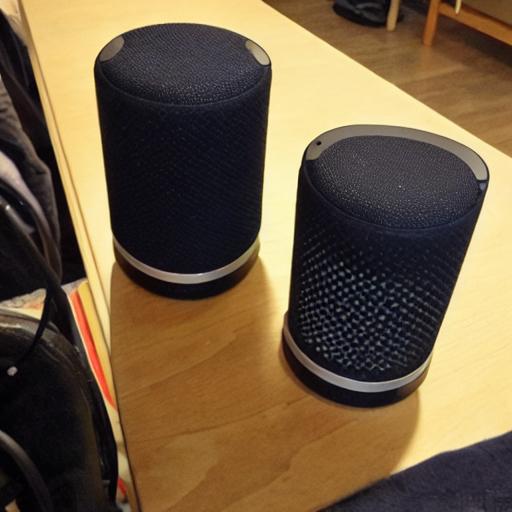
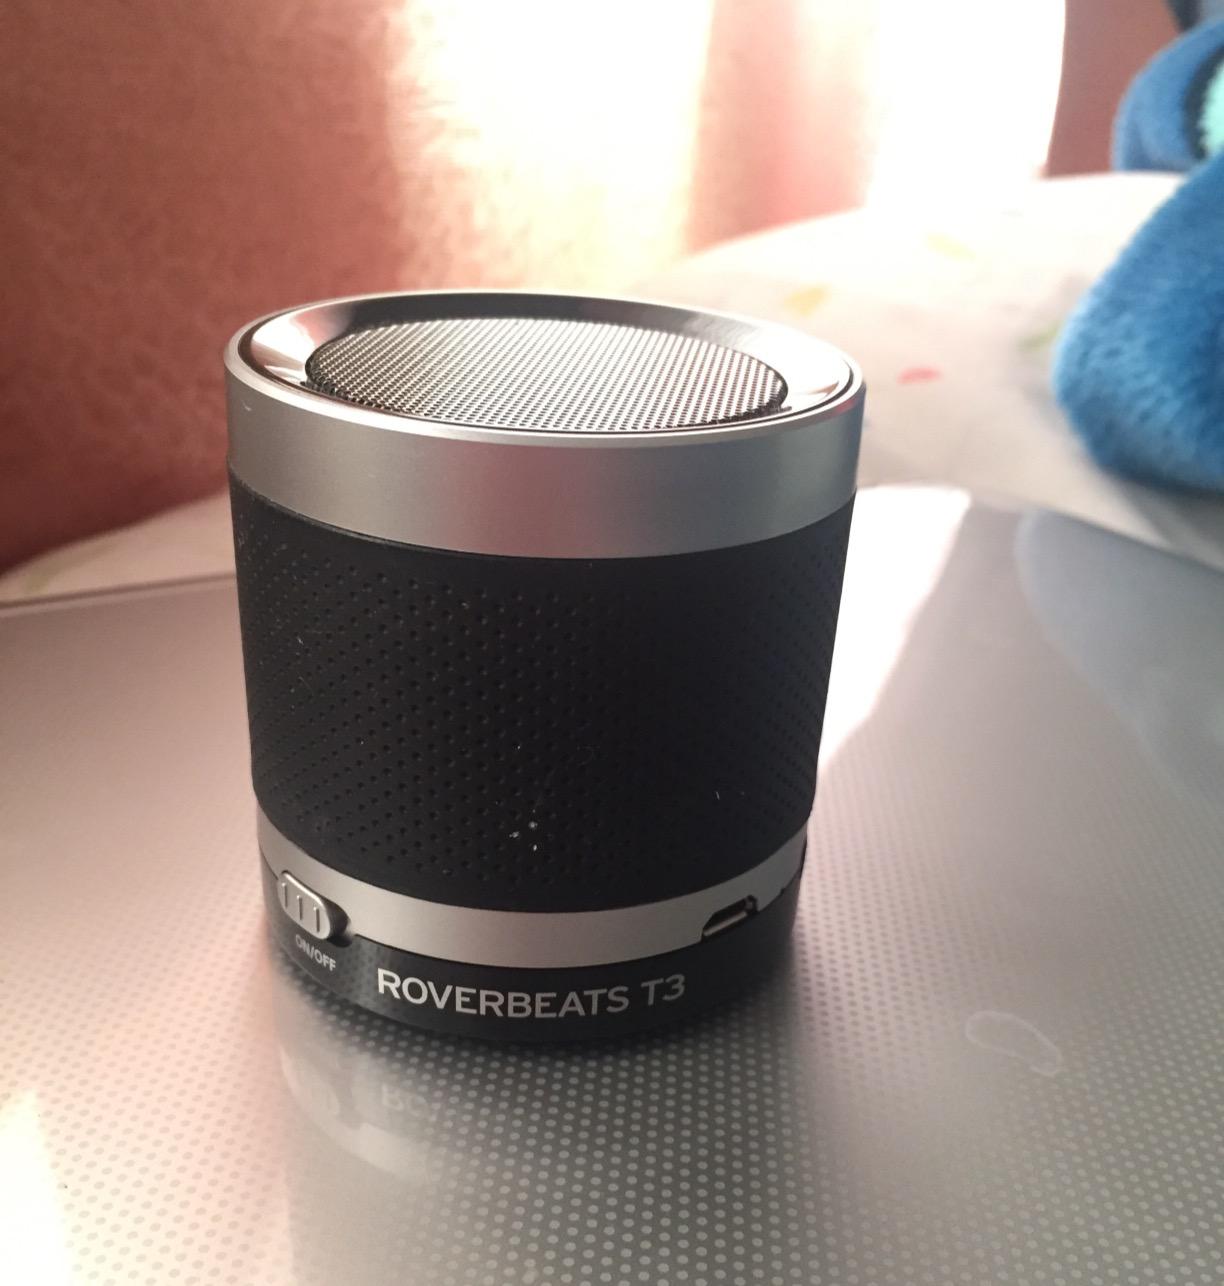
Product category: speaker
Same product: no